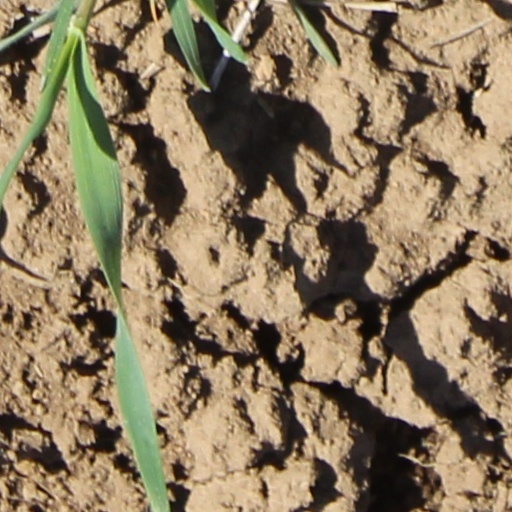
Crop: wheat